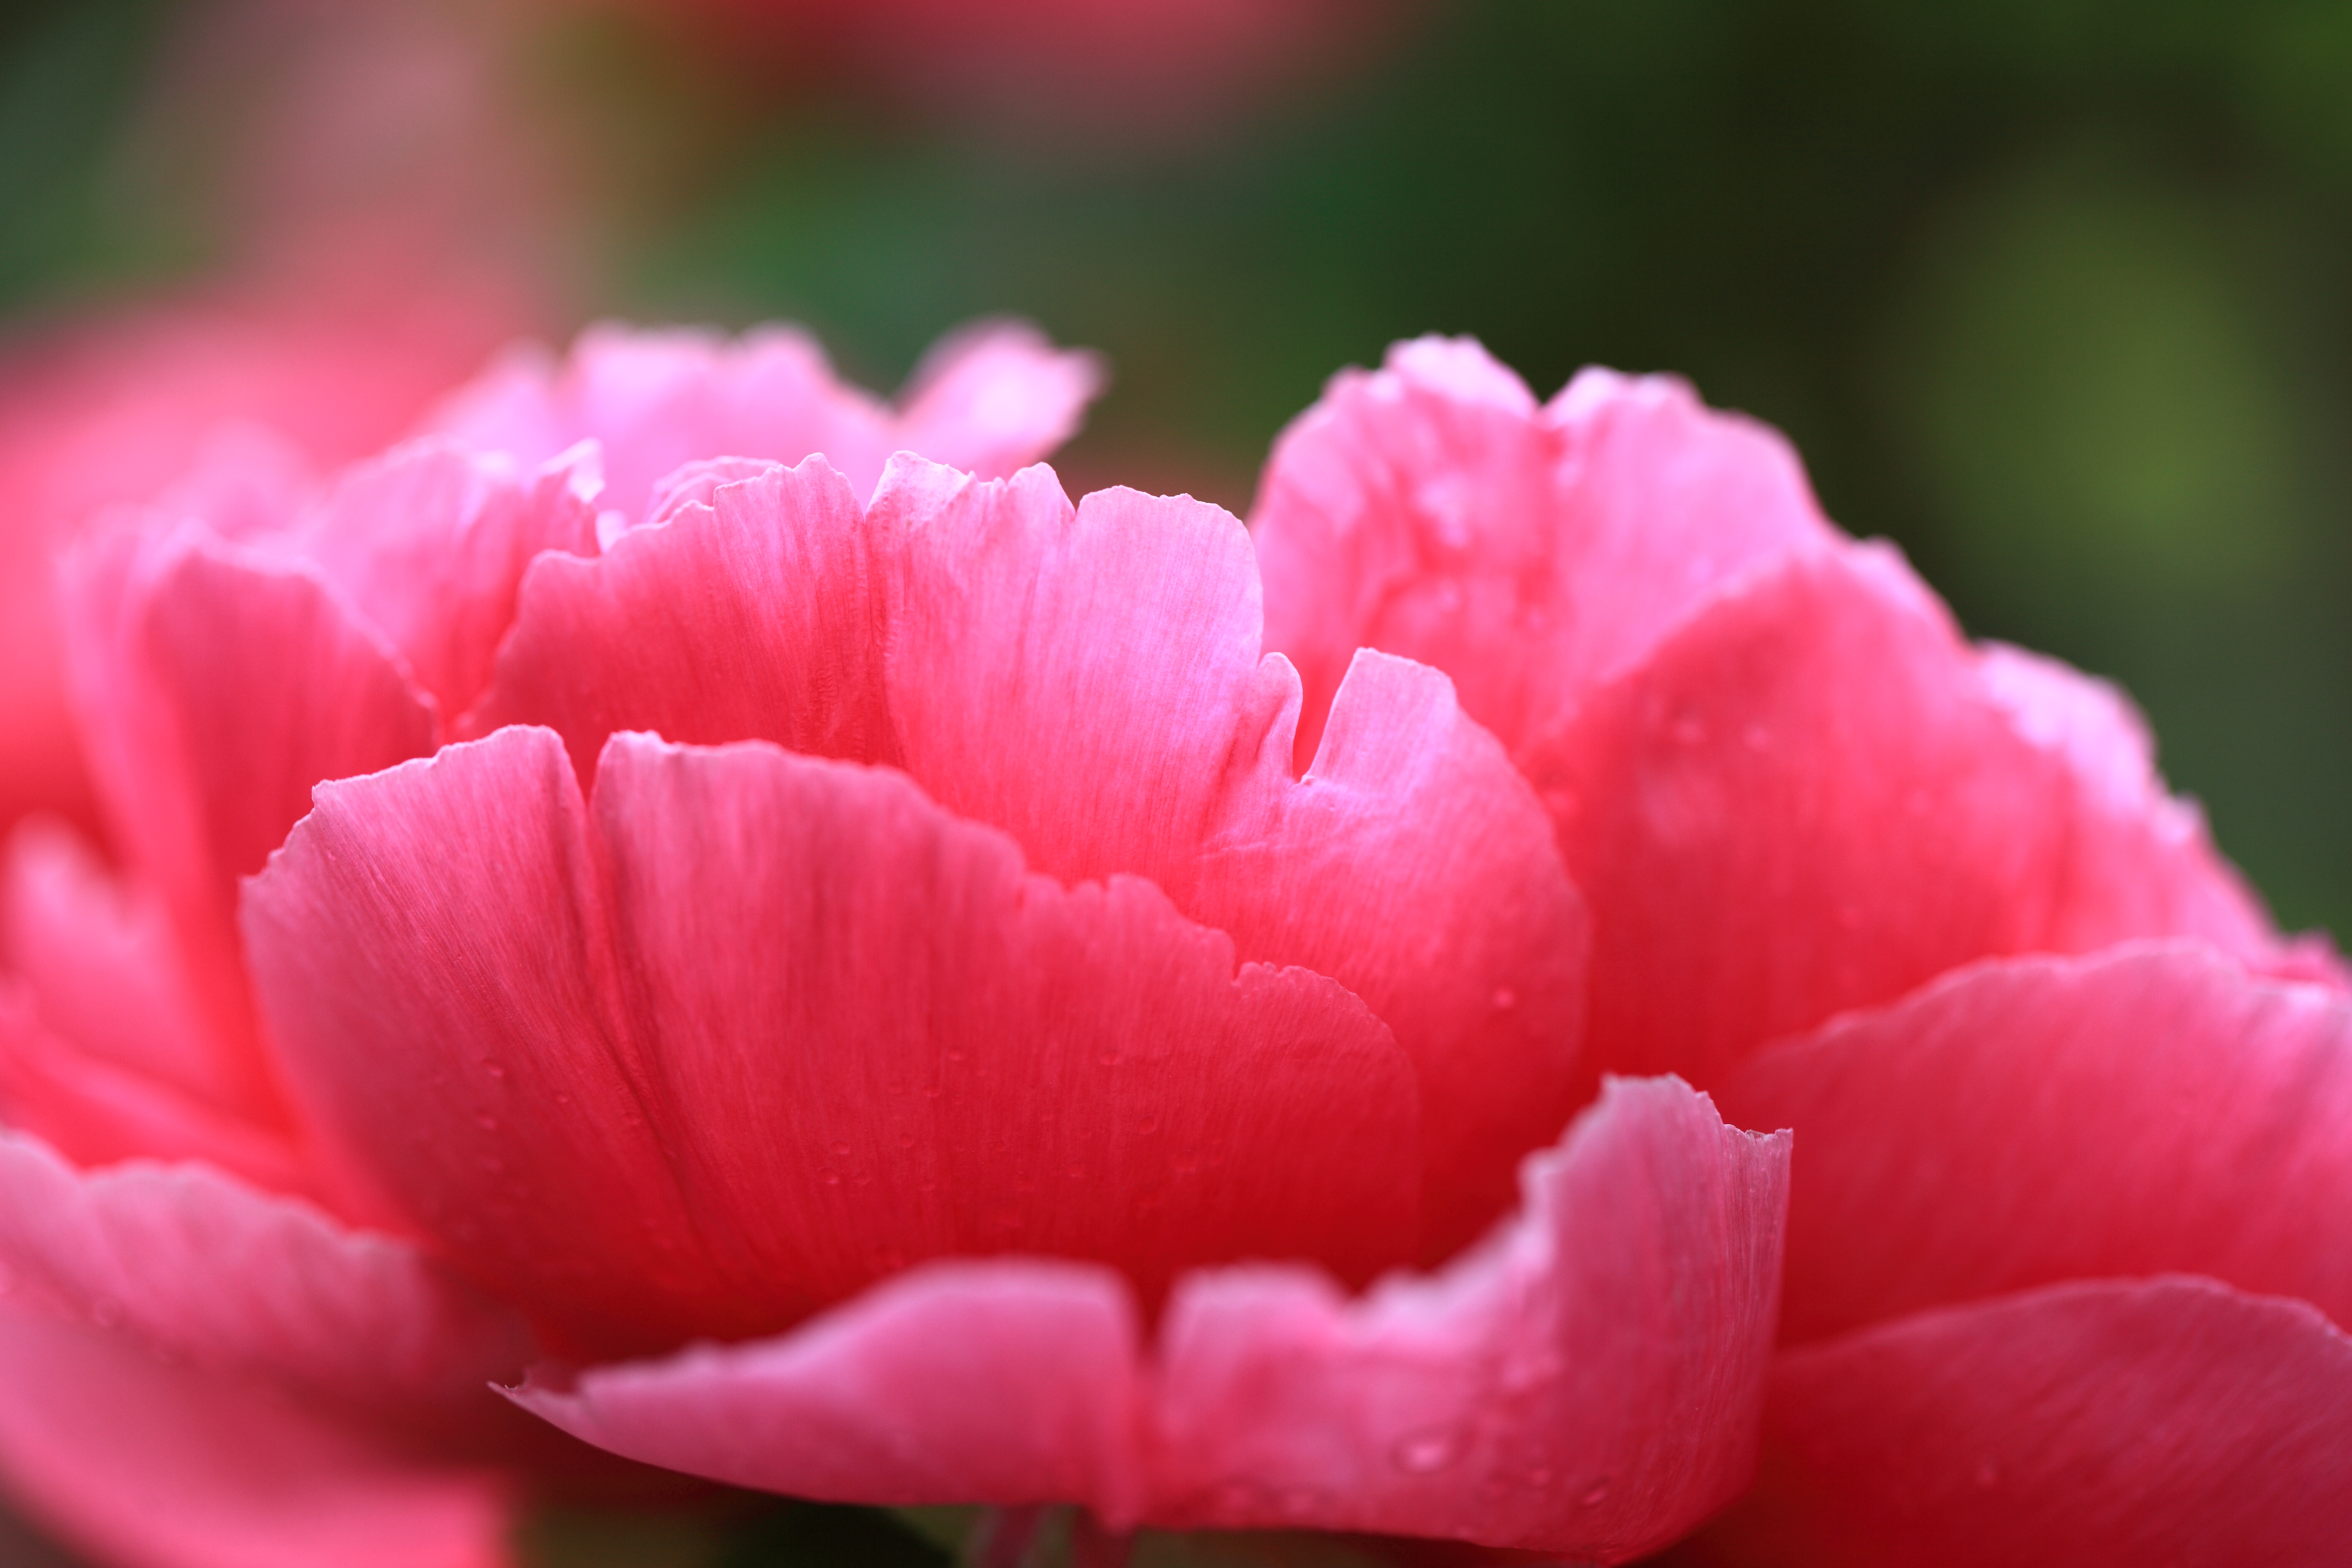
blossom, plant, flower, petal, high, pink, flora, close up, temple, 5d, hires, markii, hi, res, resolution, chiba, peony, paeonia, suffruticosa, kannonji, macro photography, flowering plant, plant stem, land plant